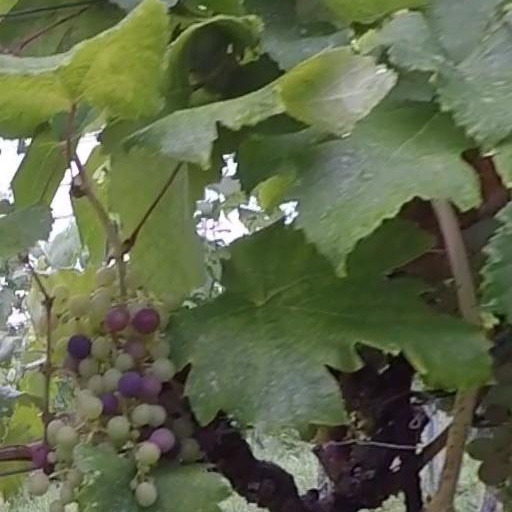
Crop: grape